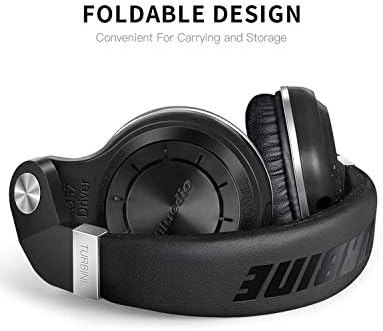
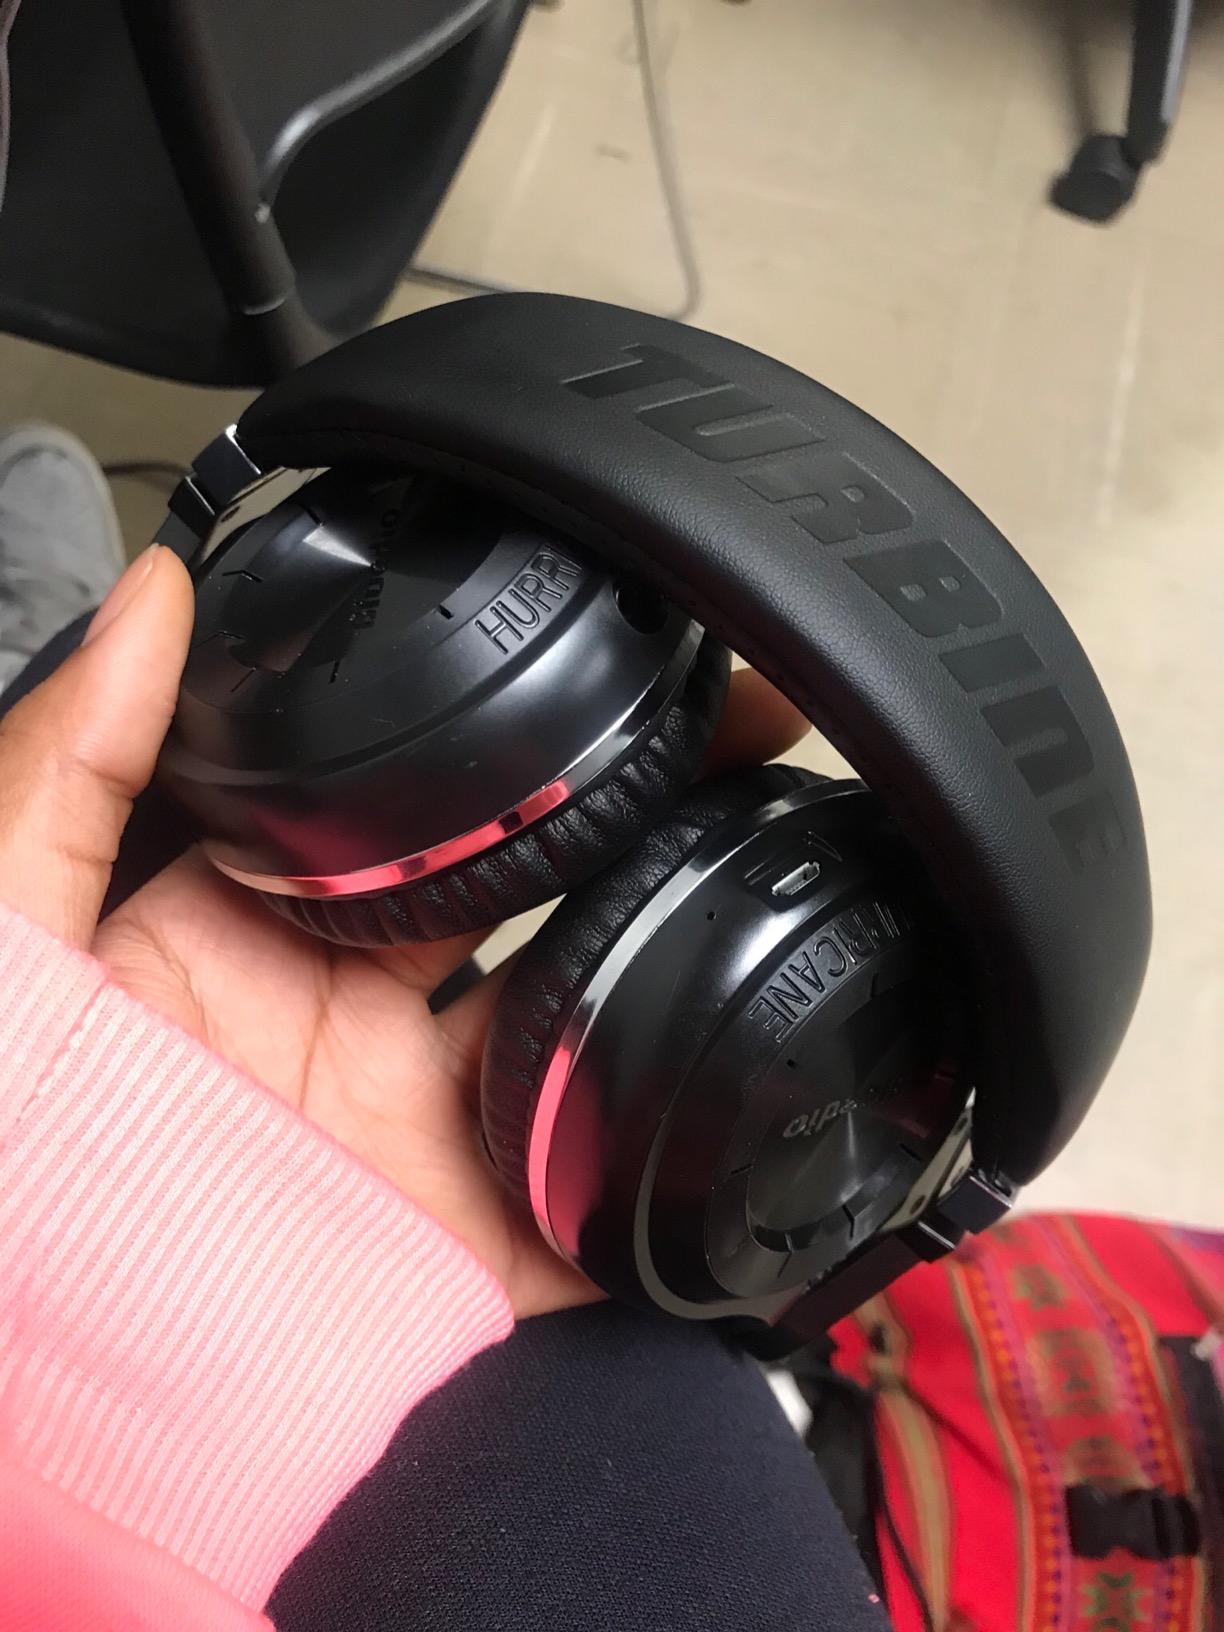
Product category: headphones
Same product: yes